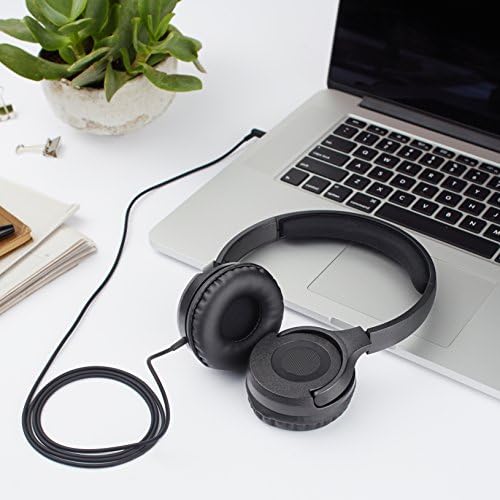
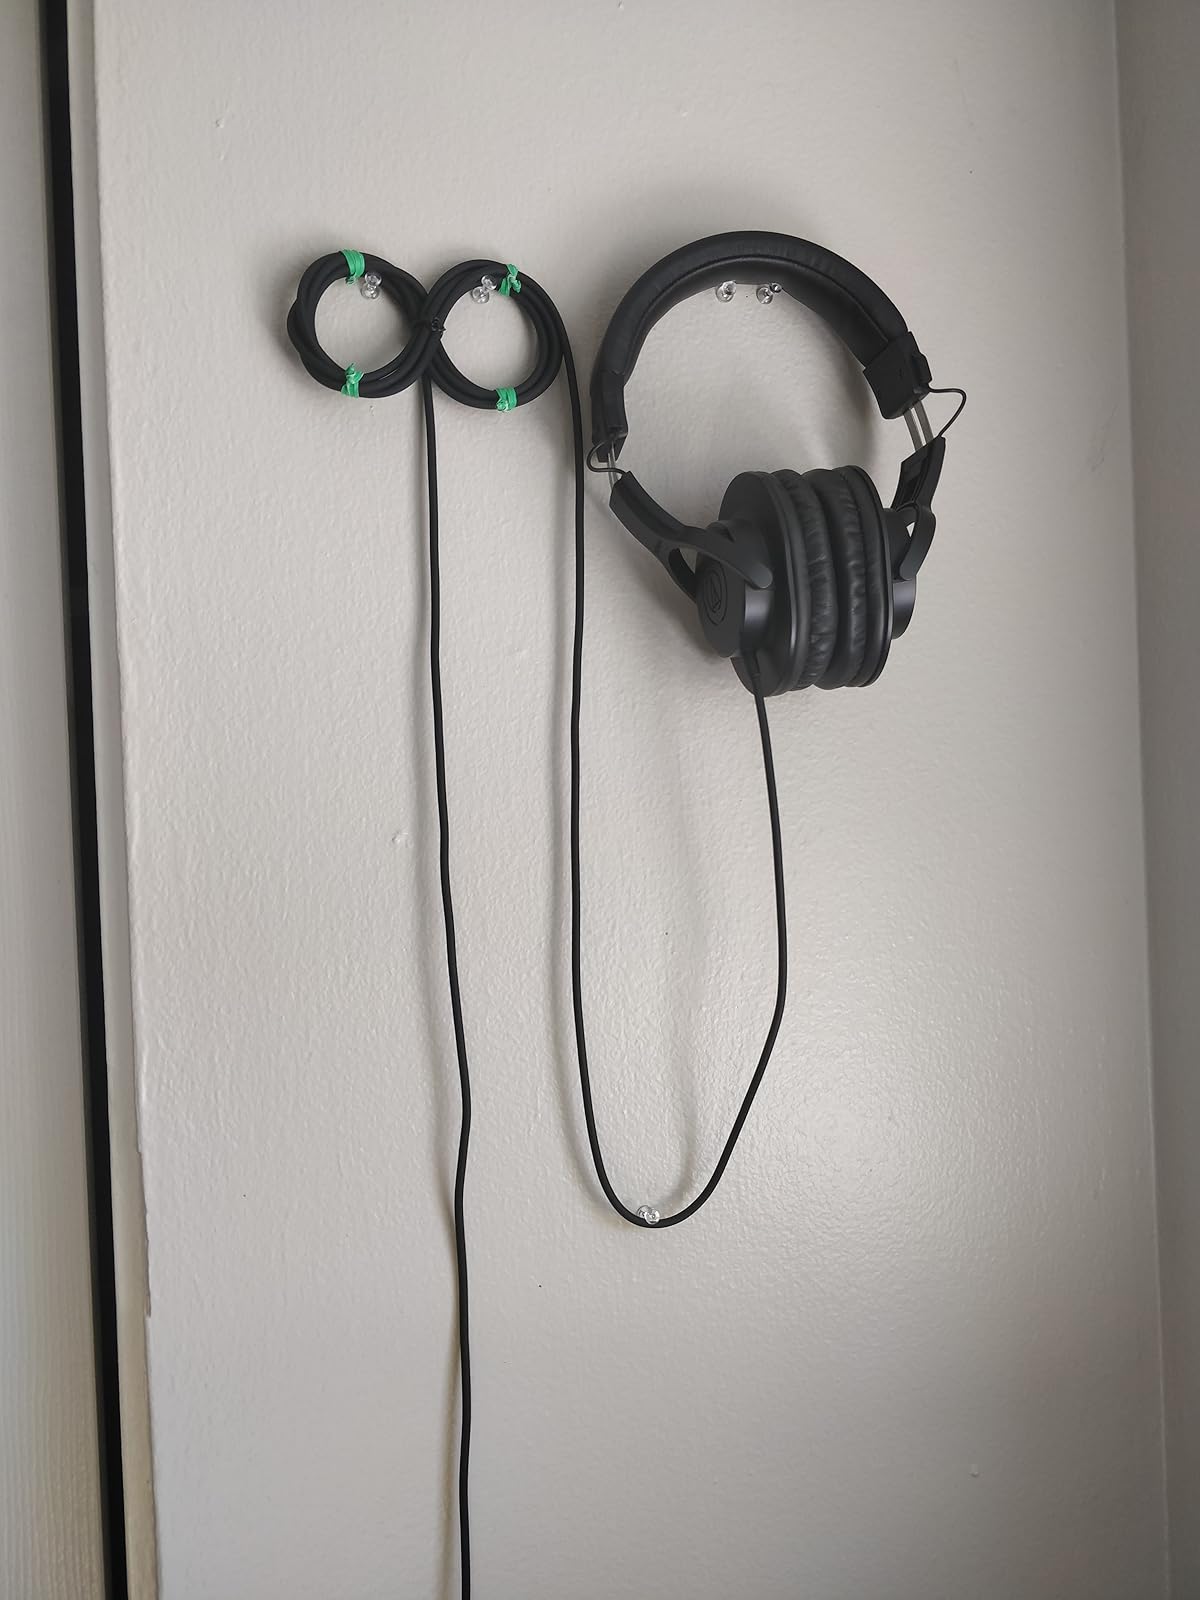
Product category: headphones
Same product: no